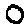
Label: 0